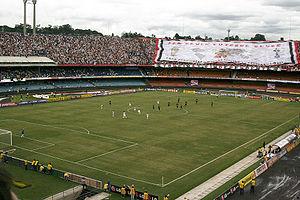
Le Majestoso est le nom donné au derby entre le São Paulo FC et les Corinthians. C'est le classique impliquant le plus grand nombre de fans, avec environ 50 millions de fans.